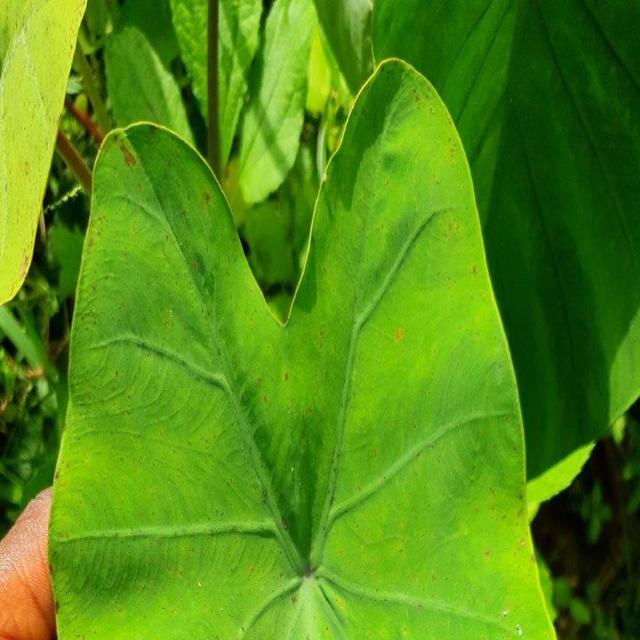
Label: Healthy